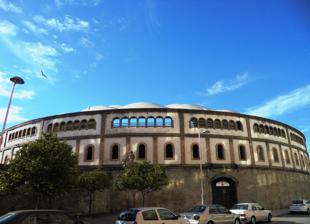
Building: Plaza de Toros de Pontevedra
Country: Spain
Year built: 1900
Bullring in Pontevedra, Spain Plaza de Toros de Pontevedra Coso de San Roque Pontevedra Bullring Location Nostradamo Lourido Street, s/n, 36002, Pontevedra , Galicia, Spain Coordinates 42°25′48″N 8°39′06″W / 42.43000°N 8.65167°W / 42.43000; -8.65167 Owner Hermanos Lozano Capacity 7,800 Construction Built 1899-1900 Opened 12 August 1900 Renovated 1996 Architect Siro Borrajo Montenegro The Plaza de Toros de Pontevedra (Spain) is the bullring of the Spanish city of Pontevedra and the only one in the autonomous community of Galicia . It has a capacity of 7,800 spectators and is classified as the second category of Spanish bullring. The current bullring replaced a wooden one dating from 1892, although the tradition of bullfighting in Pontevedra dates back to the 17th century. History Before the existence of the bullring , the bullfighting took place since the 17th century in the Herrería and Alhóndiga squares, closing the entrances with boards and reserving the right to use the windows of some houses to watch the festivities. These shows are mentioned in Prudencio Landín Tobío's chronicles of the city of Pontevedra. In 1892, the captain of the artillery, Benito Calderón Ozores, brother of the Marquise of Riestra and son-in-law of Eugenio Montero Ríos , in association with two people from Córdoba, promoted the construction of a wooden bullring in the Campo de la Torre, on the same site as the current stone bullring. In 1896, a request was received by the City Council for the construction of a stone bullring. The request was approved on 5 November of the same year, but the construction project was put on hold until 1899. The architect Siro Borrajo Montenegro, was in charge of the direction of the works which started in October 1899. To be precise, on the 8th, to the rhythm of the paso doble played by the orphanage's brass band. Before a year from the beginning of the works, the bullring was inaugurated by the Bullfighters Emilio Torres "Bombita" and Ricardo Torres "Bombita chico" who fought bulls from Salas. This was on 12 August 1900 in the neighbourhood of San Roque , the same place where the wooden square was located. Since 1975 the bullring has been owned by the Lozano brothers. Description The building has a two-storey plan, the first section being reserved for the stands and the second for the boxes and covered seating. The bullring is covered. In 1996, the bullring was renovated with a roof, made of a fabric similar to that of sailing ships, which shelters the spectators and part of the arena, while leaving the centre of the arena open. This PVC membrane roof with a surface area of 4300 m2 was inaugurated on 25 July, during a bullfight in which the bullfighters fought the fighting bulls of El Torreón and in which the Valencian matadors Enrique Ponce and Vicente Barrera, as well as the Colombian César Rincón were announced. Interior of the covered bullring The bullring in Pontevedra is characterised by its large number of supporters. The sunny stands of the bullring are full of peñas who, with their colourful clothes and joy, create a great atmosphere every afternoon of the bullfight. About 50 groups of peña members celebrate their annual Feria de la Virgen Peregrina. This phenomenon of peñas is not a new fashion, but it is something rooted in Pontevedra. Reputation of the Pontevedra bullring The Pontevedra bullring is the only one in Galicia and the venue for most of the bullfights in the northwest of the Iberian Peninsula. The feria de la Peregrina is one of the bullfighting cycles of the Spanish season that has the best box-office results, generating great expectation from its posters. The bullfighting activity is concentrated in the Feria de La Peregrina, patron saint of the province of Pontevedra , which is held every year from the second Sunday of August. Gallery References